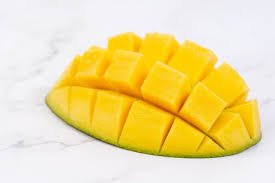
Label: Mango